France in the Seven Years' War

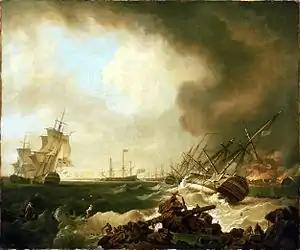
The Battle of Quiberon Bay in November 1759 destroyed French hopes of invading Britain

The previous major conflict in Europe, the War of the Austrian Succession, ended in 1748 with the Treaty of Aix-la-Chapelle. This peace agreement was very unpopular with the French populace who saw the terms as excessively lenient to France's enemies, specifically Britain and the Dutch Republic, and many regarded it as a breathing space before war resumed.